Living Church

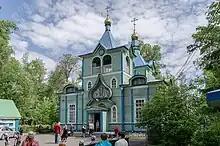

The "Living Church" was a Renovationist organization that emerged in May 1922 with the active support of the State Political Directorate (GPU) under the NKVD of the RSFSR. Throughout its existence, the leader of the “Living Church” was the protopresbyter Vladimir Krasnitsky. Although the “Living Church,” at its founding in May 1922, declared its intention to enact sweeping reforms in church life—including revisions of doctrine—in practice, its activities largely revolved around the promotion of privileges for the married ("white") clergy and the suppression of “counterrevolution” within the Church. Initially, it even sought to become a part of the Soviet punitive system. The “Living Church” also rejected any liturgical reforms.